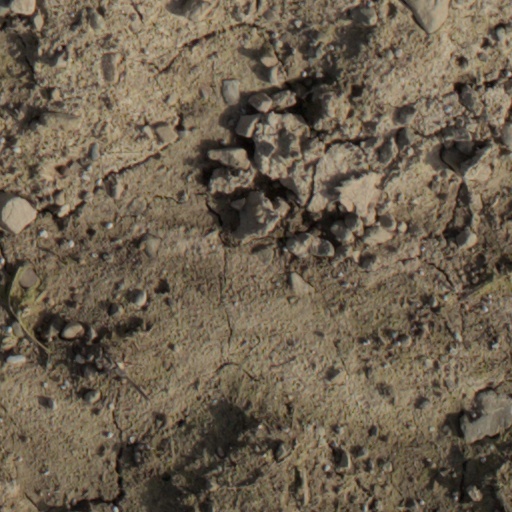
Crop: wheat